Wakefield (TV series)

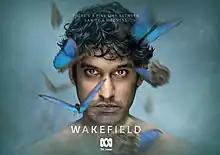
Promotional poster

Wakefield is an eight-part Australian television drama series that premiered on ABC iview on 2 April 2021 and was shown on ABC TV in weekly episodes from Sunday 18 April.